Utana Yoshida

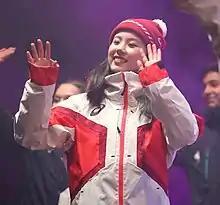
Yoshida at the 2020 Winter Youth Olympics

is a Japanese ice dancer, who currently competes with Masaya Morita. Together, they are the 2025 Asian Winter Games champions, the 2024–25 Japanese national champions and the 2023–24 Japanese national bronze medalists.